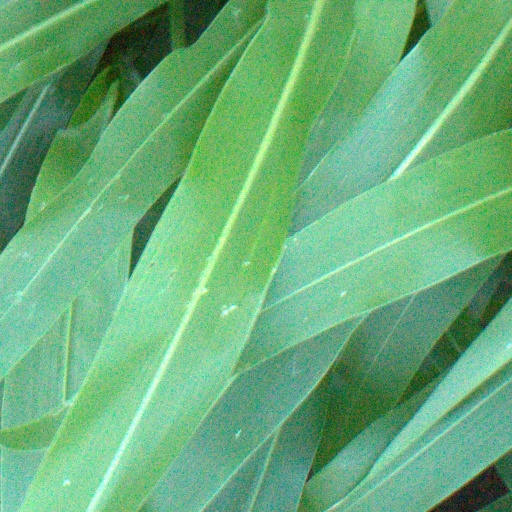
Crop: sorghum